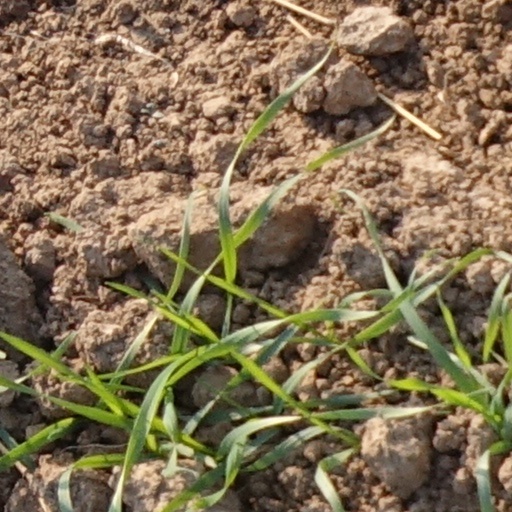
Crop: wheat